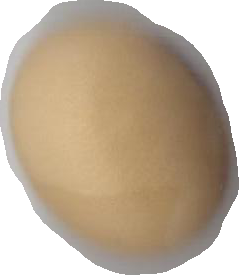
Variety: Anjasmoro